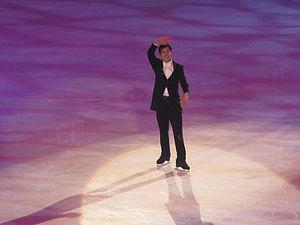
Patrick Chan lors du gala du trophée Éric Bompard 2013 à Paris-Bercy.
Le Trophée de France est une compétition internationale de patinage artistique qui se déroule en France au cours de l'automne. Il accueille des patineurs amateurs de niveau senior dans quatre catégories: simple messieurs, simple dames, couple artistique et danse sur glace. En 2013 il s'appelait également Trophée Éric Bompard.